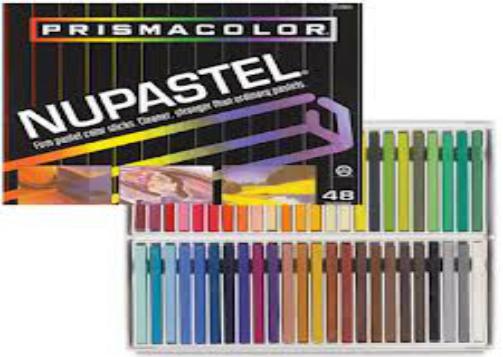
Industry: Necessities